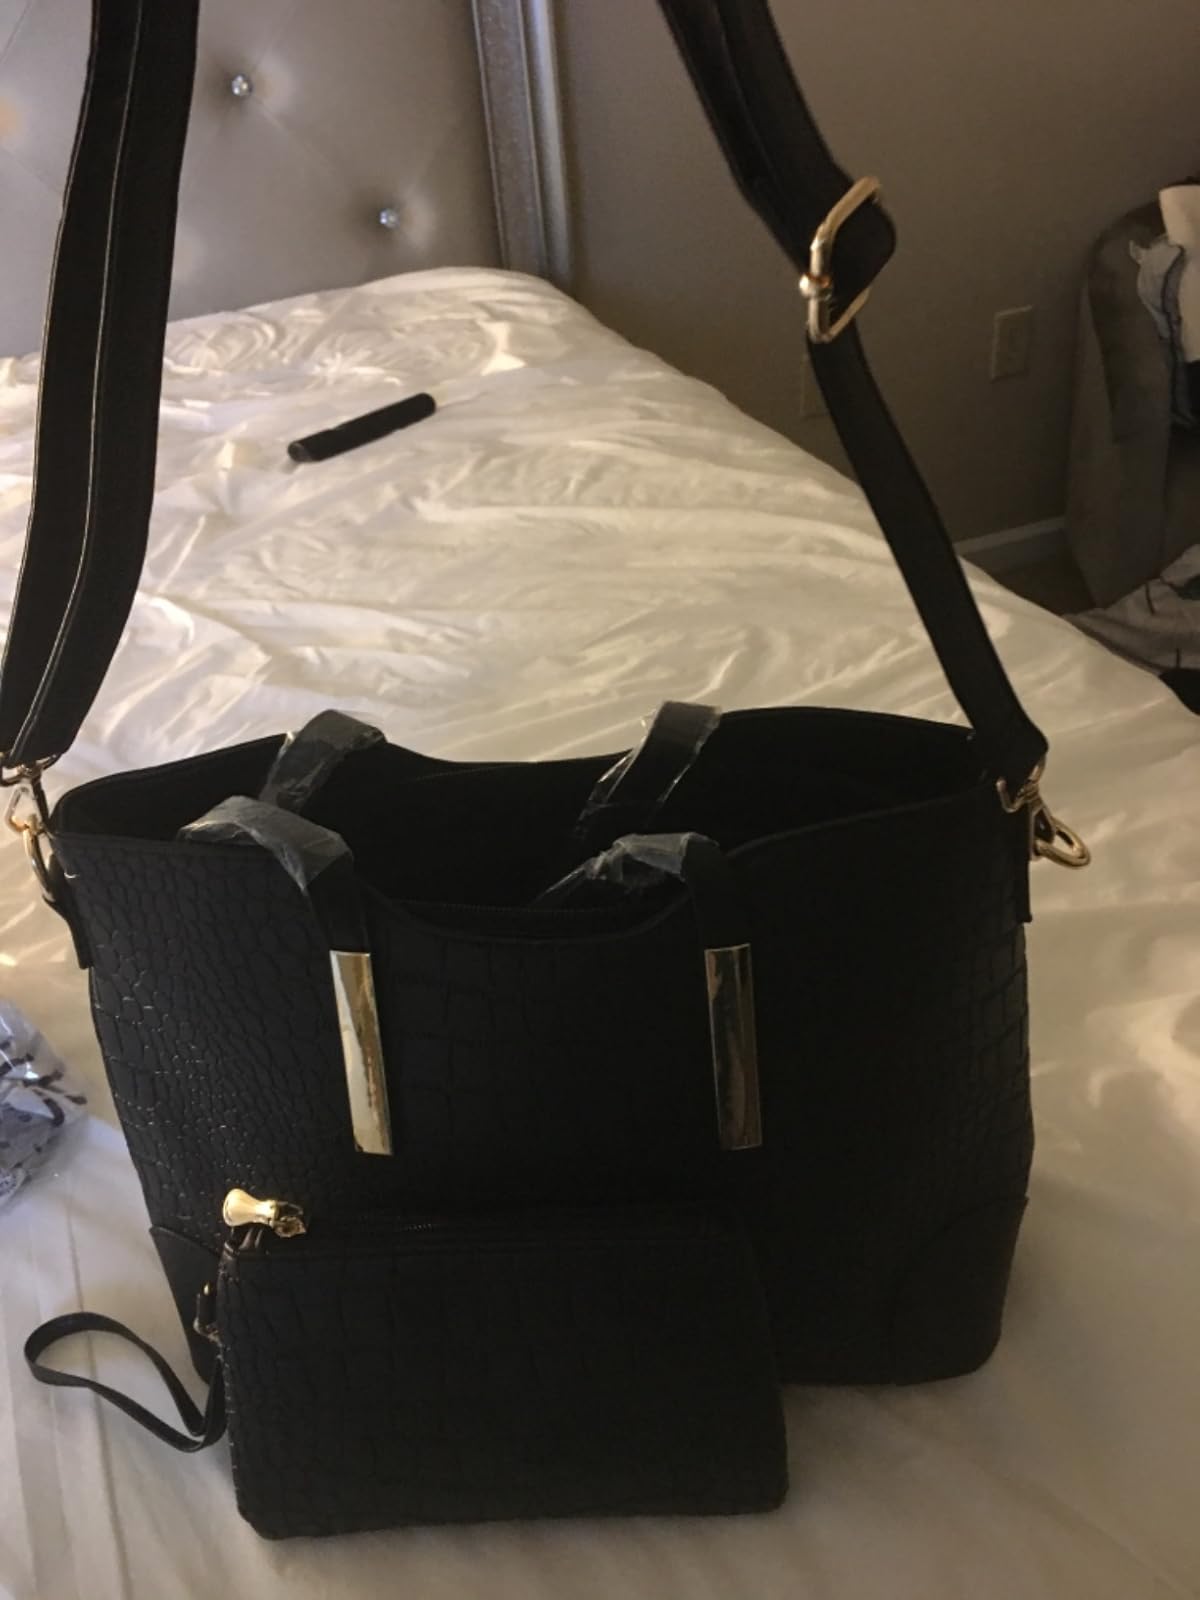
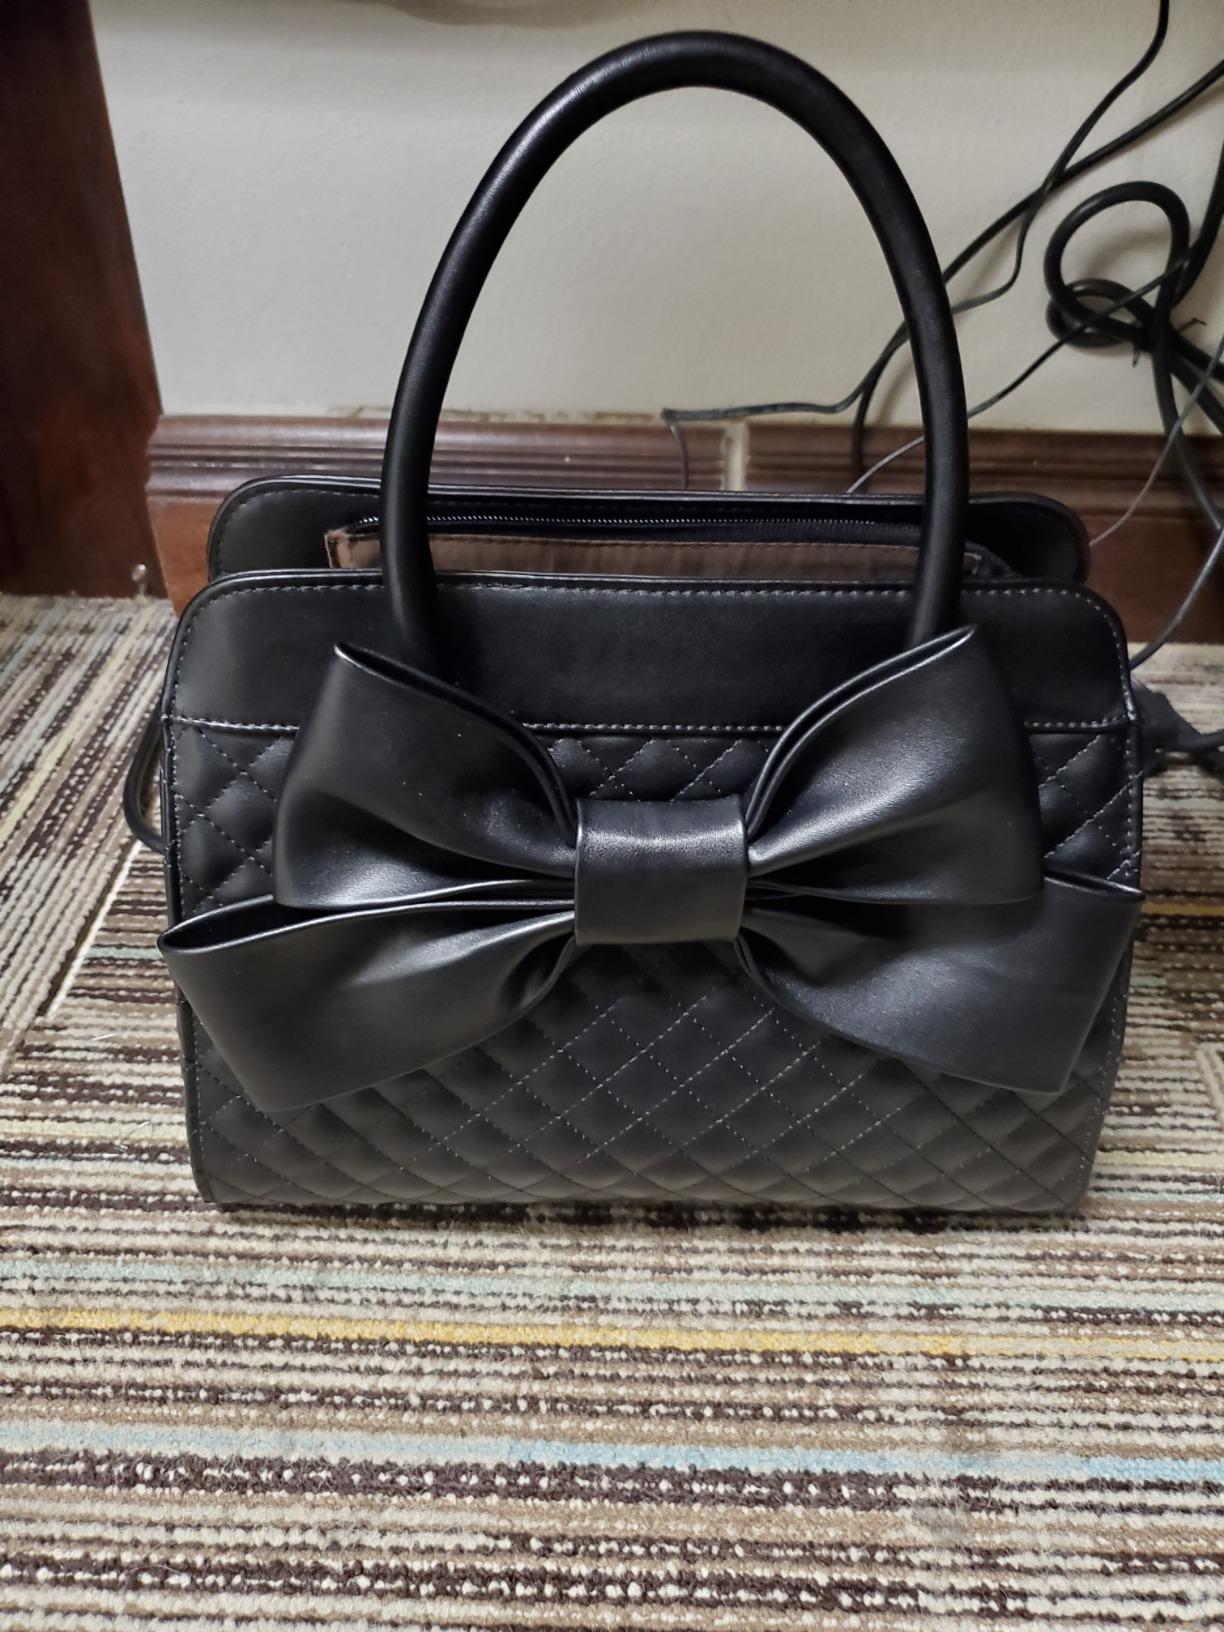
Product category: accessories_handbag
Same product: no